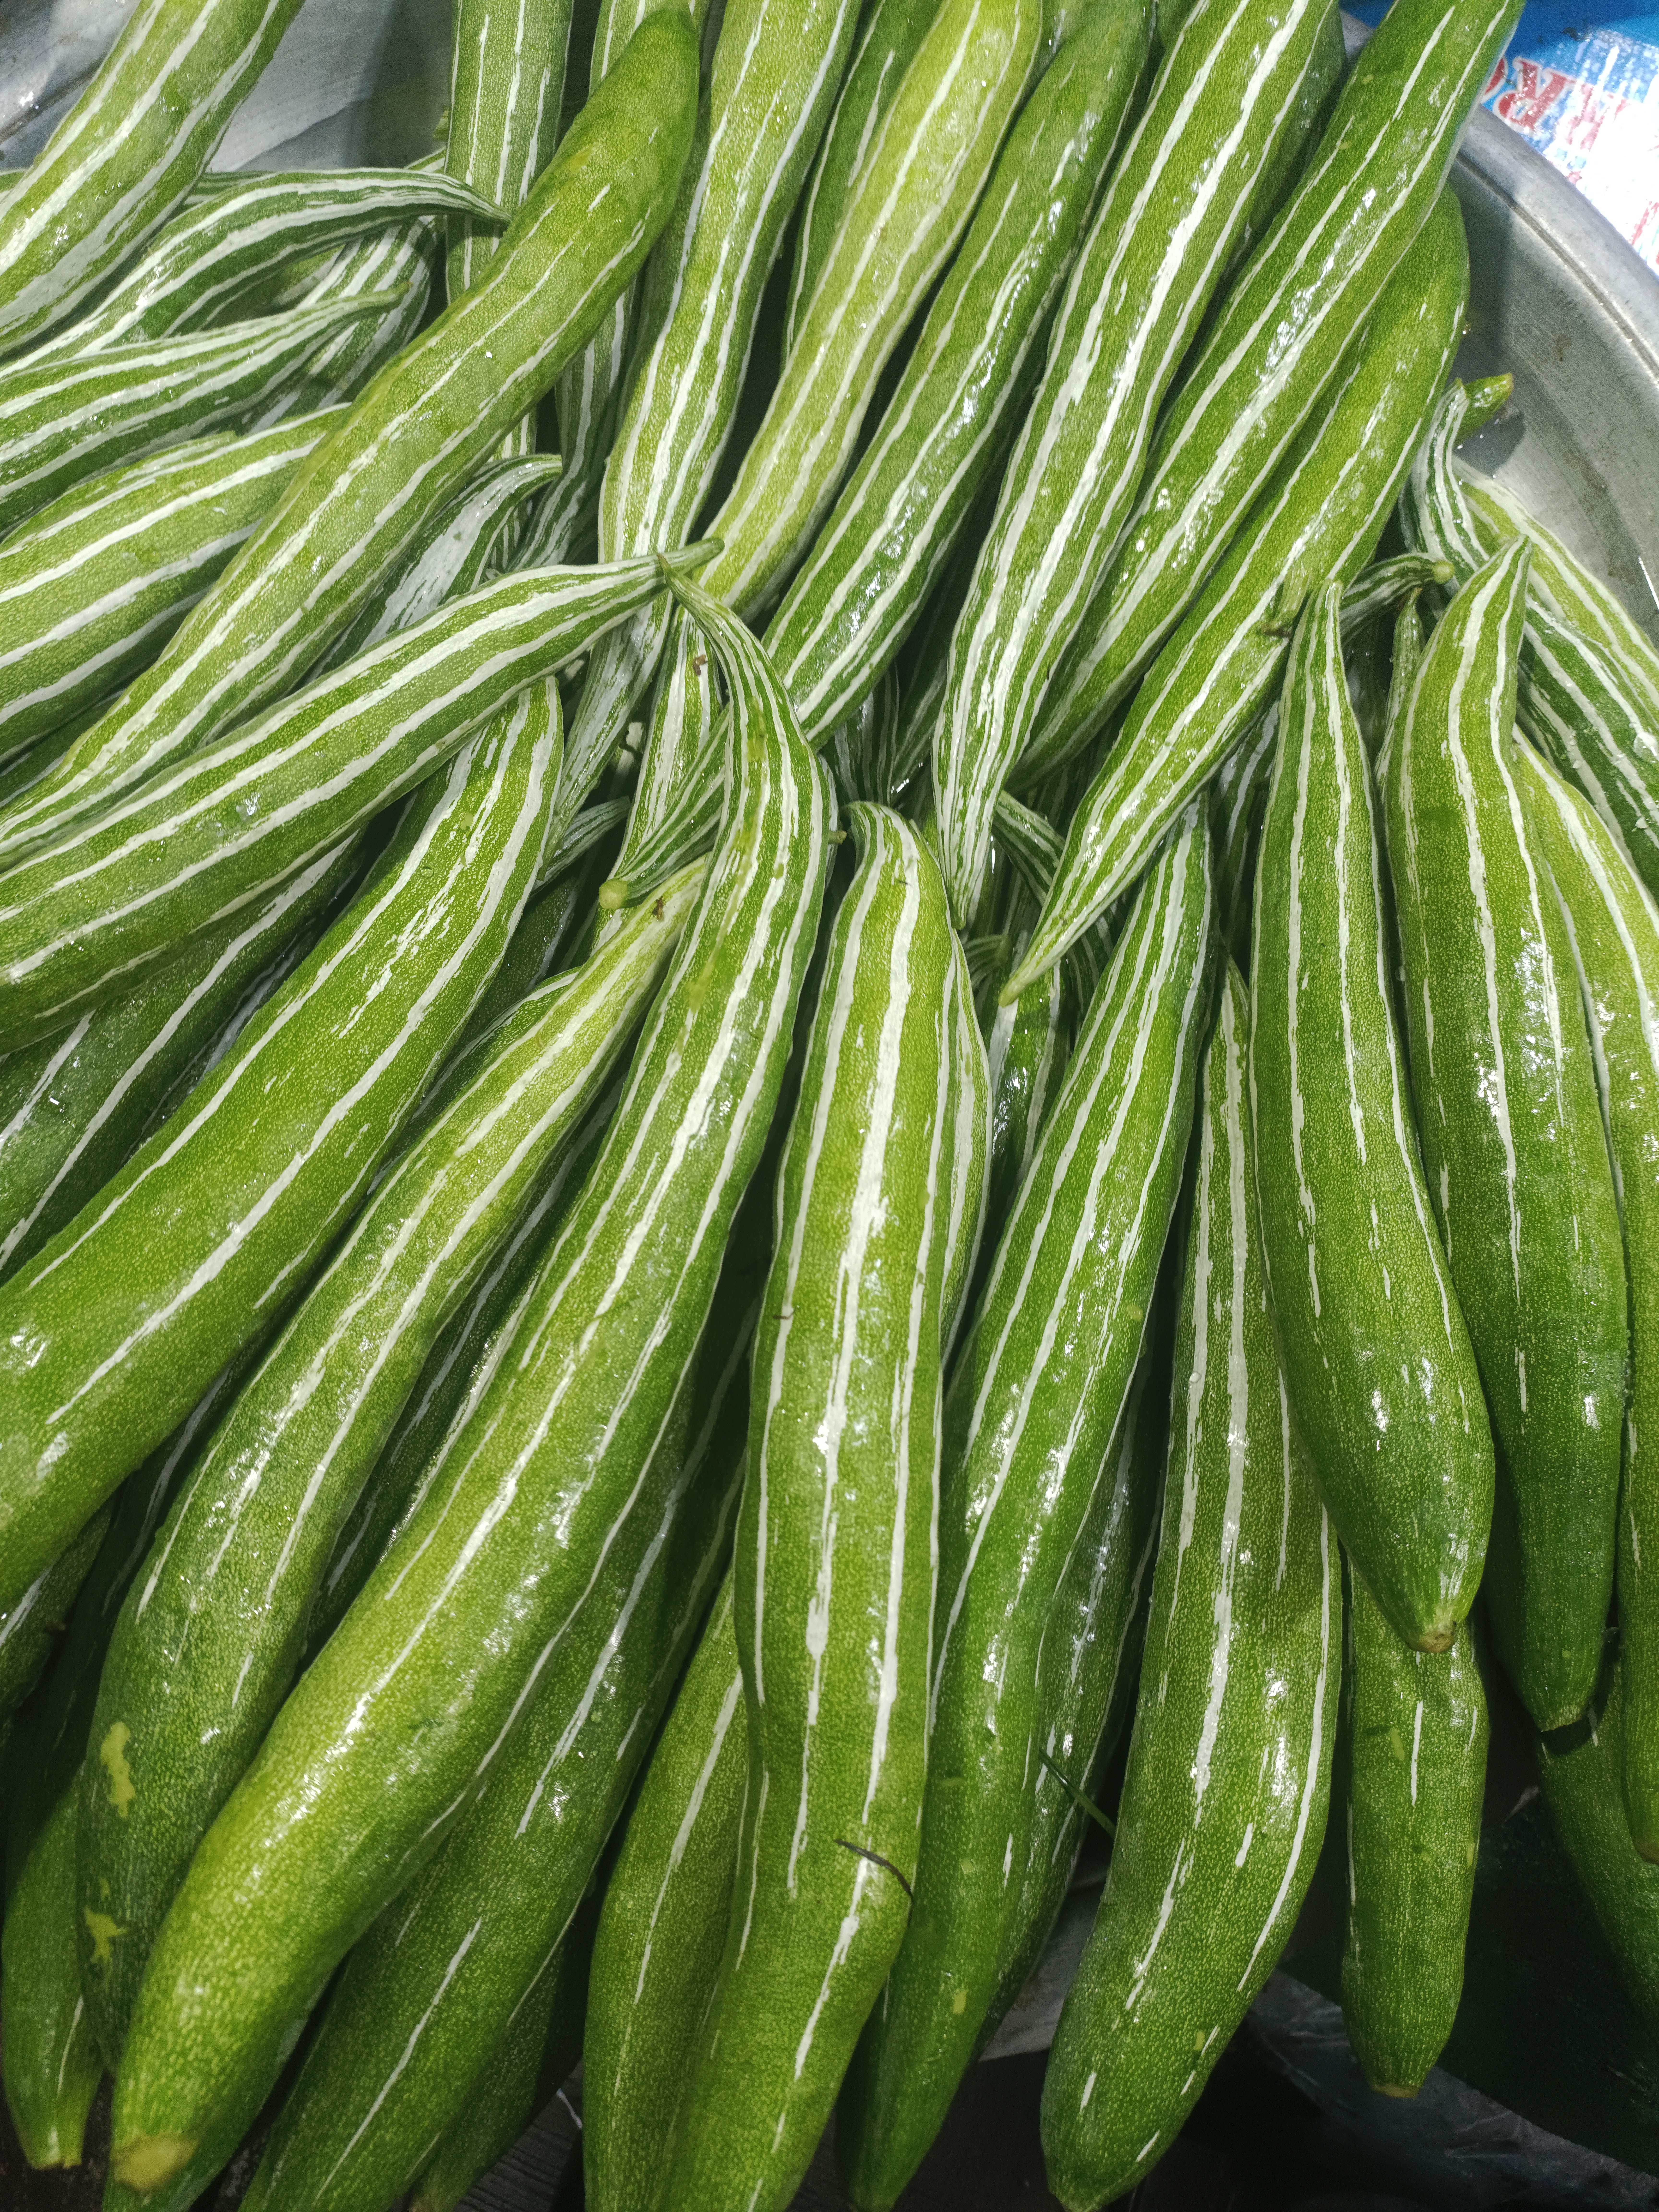
Label: Trichosanthes cucumerina